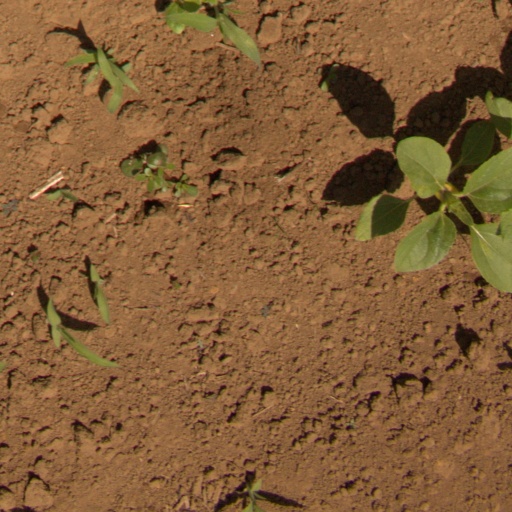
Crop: Jerusalem artichoke